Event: Nepal Earthquake
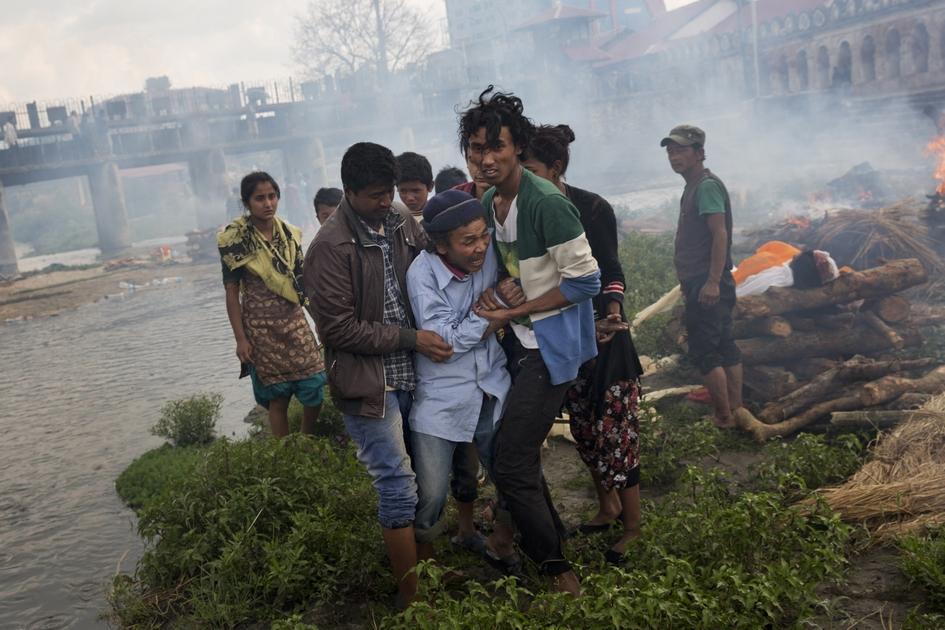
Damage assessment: no_damage